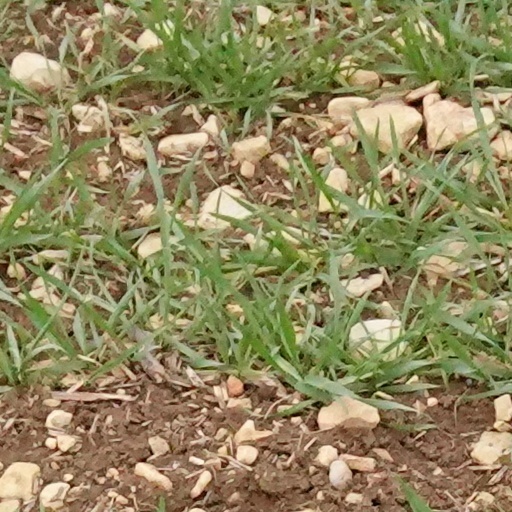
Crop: wheat